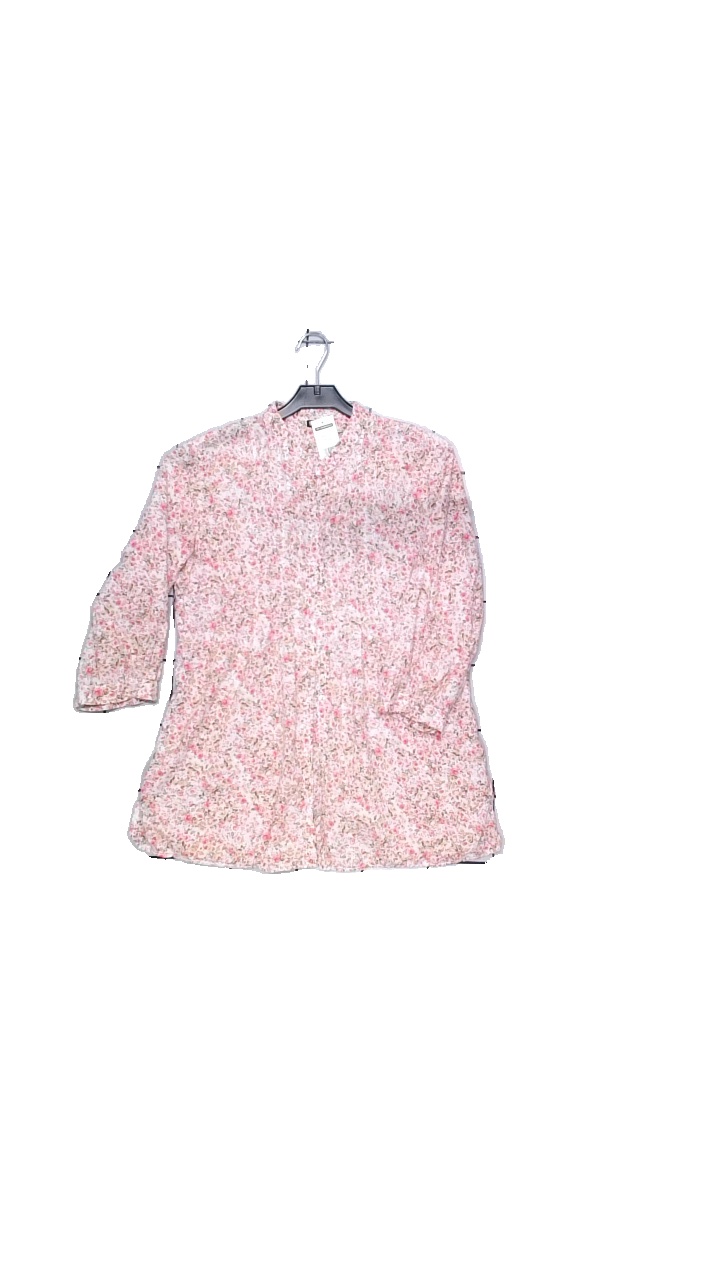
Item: Blouse (Ladies)
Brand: Gerry Weber
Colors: White, Pink, Orange, Multicolor
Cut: Loose
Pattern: Floral print
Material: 100% cotton
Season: Summer
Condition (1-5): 5
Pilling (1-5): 5
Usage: Reuse
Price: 150-250